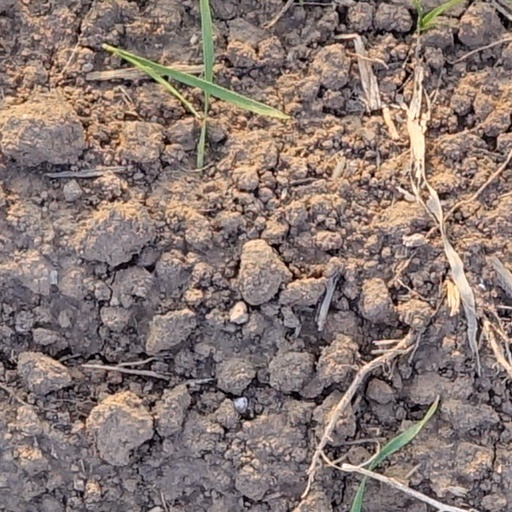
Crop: wheat